Allopurinol hypersensitivity syndrome

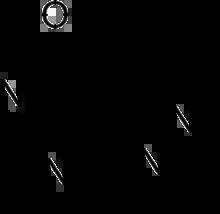
Allopurinol

Allopurinol hypersensitivity syndrome (AHS) typically occurs in persons with preexisting kidney failure. Weeks to months after allopurinol is begun, the patient develops a morbilliform eruption or, less commonly, develops one of the far more serious and potentially lethal severe cutaneous adverse reactions viz., the DRESS syndrome, Stevens Johnson syndrome, or toxic epidermal necrolysis. About 1 in 1000 patients receiving allopurinol are affected, and mortality rates have been reported to be between 20% and 25%.